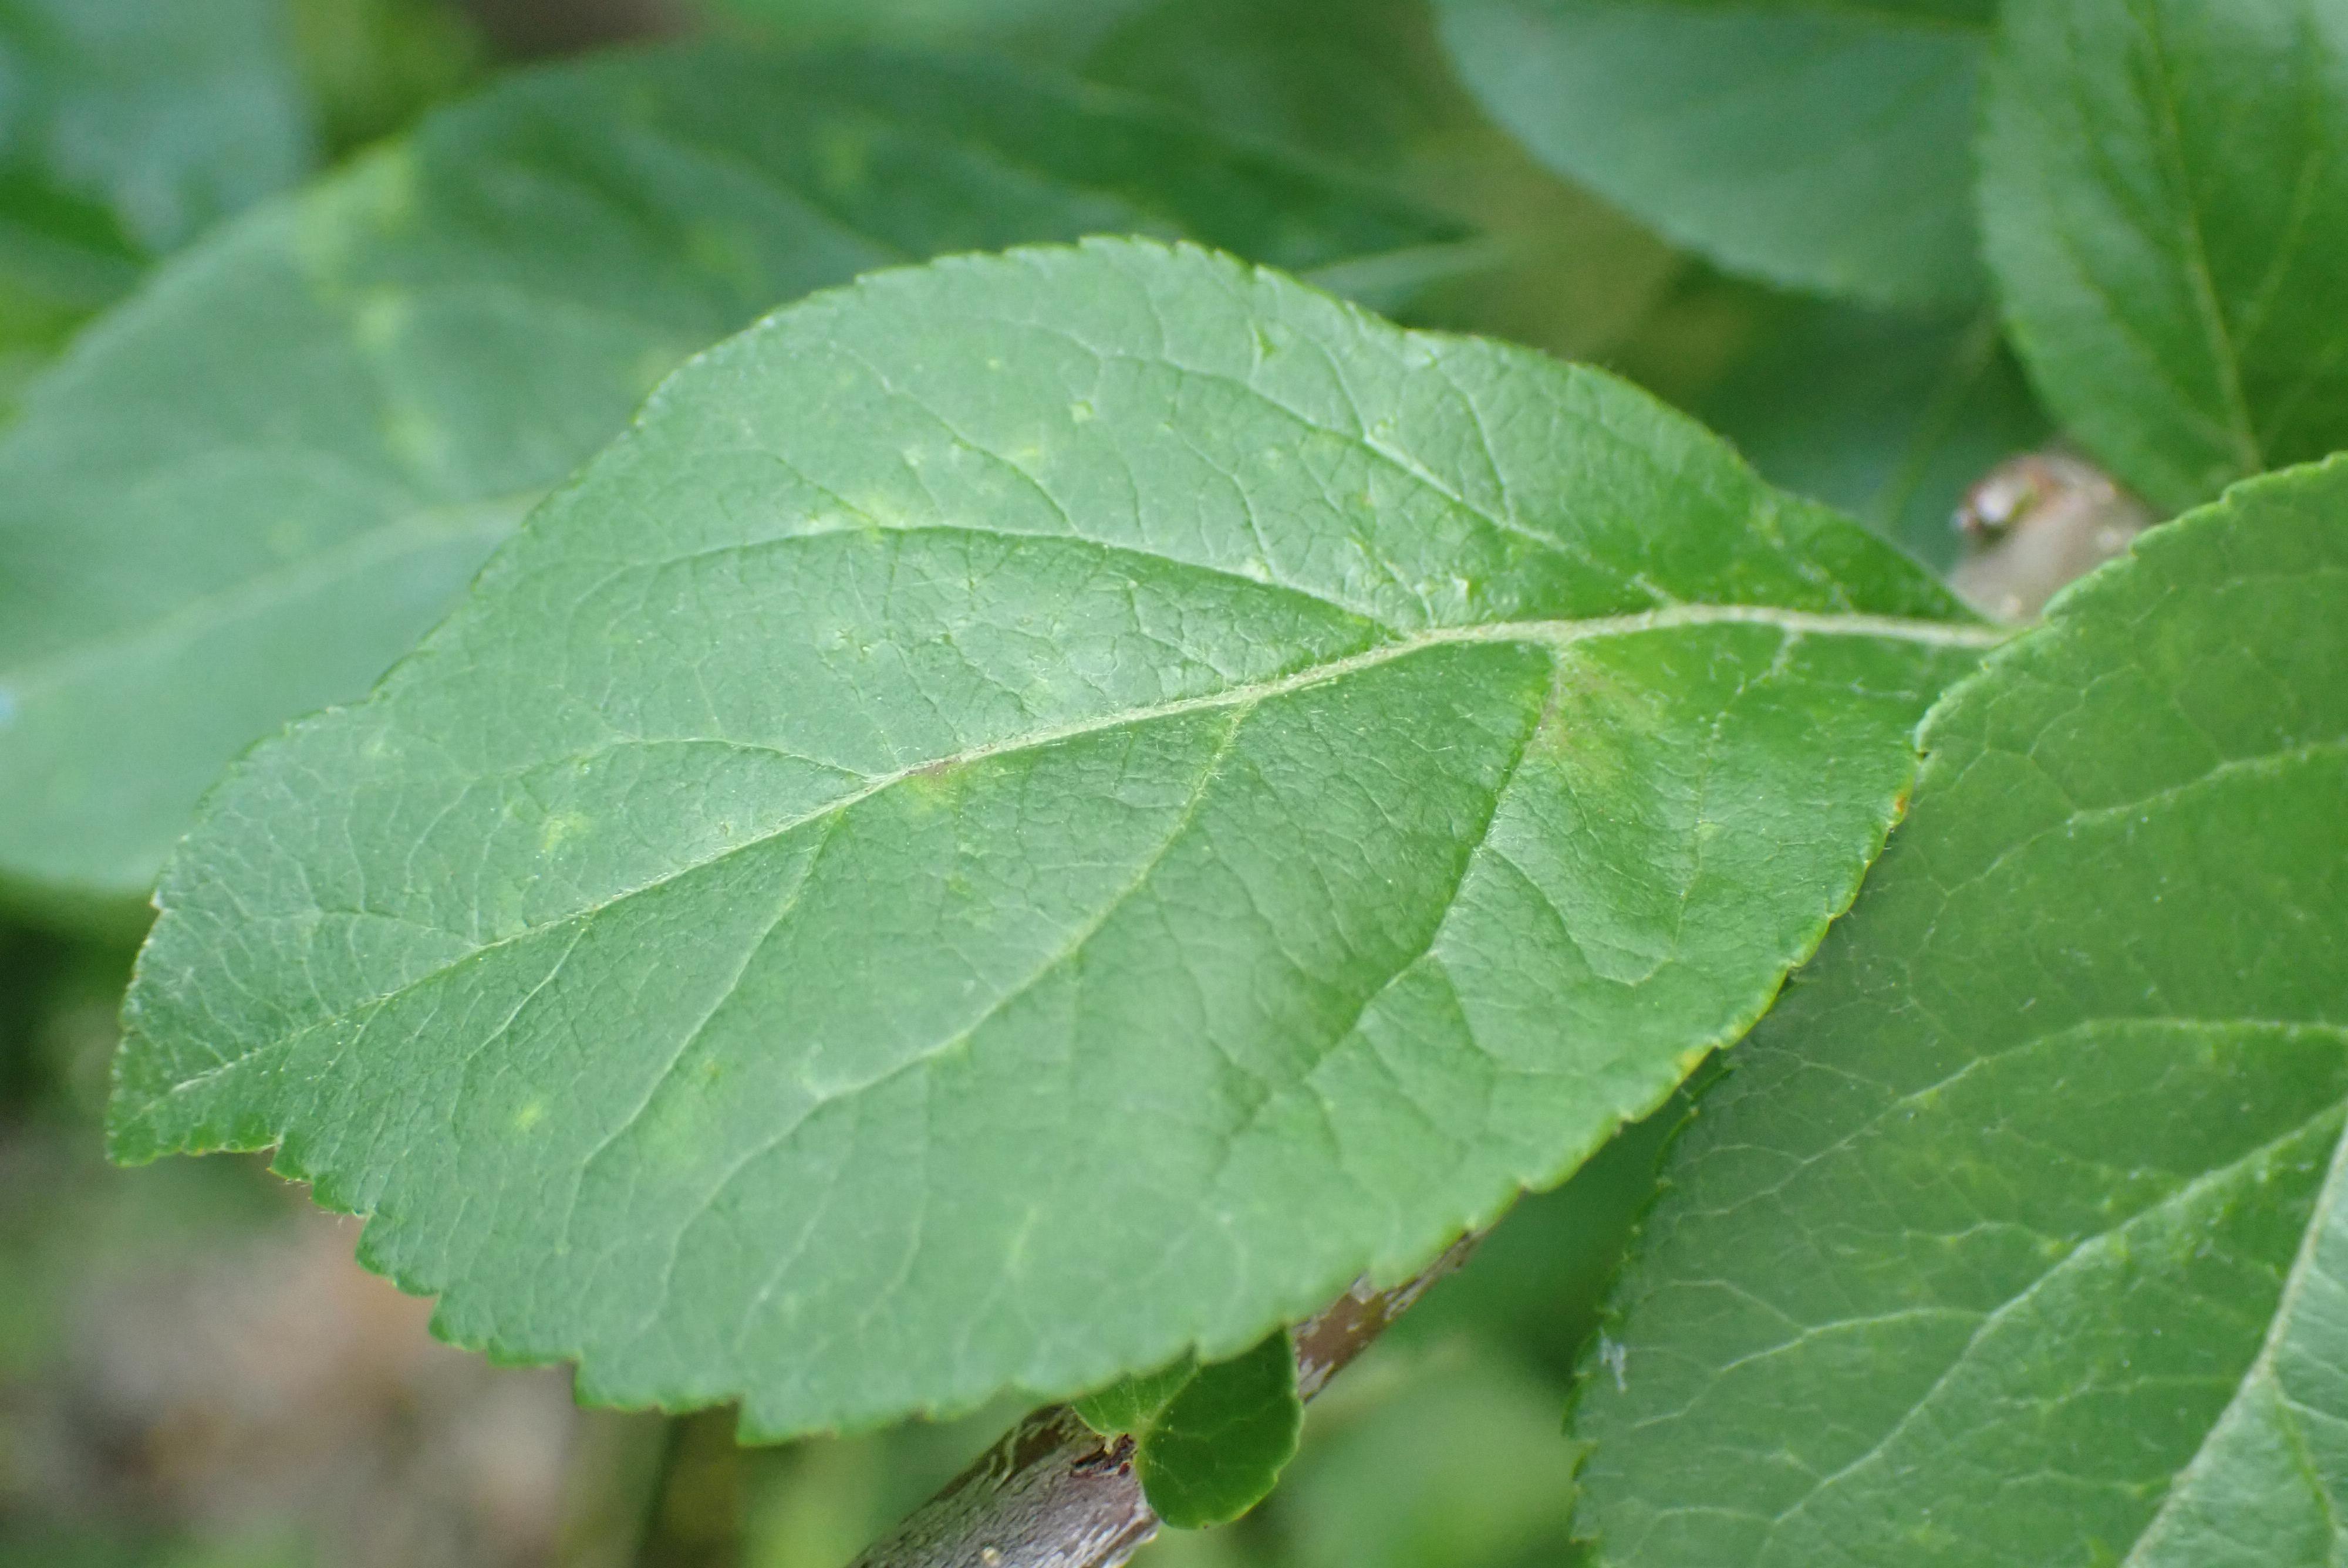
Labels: scab